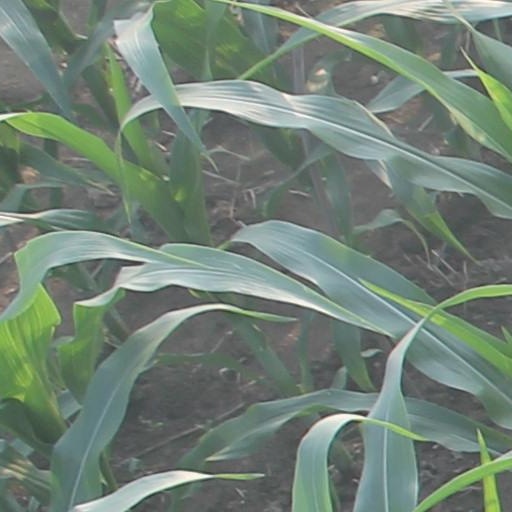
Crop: maize; corn